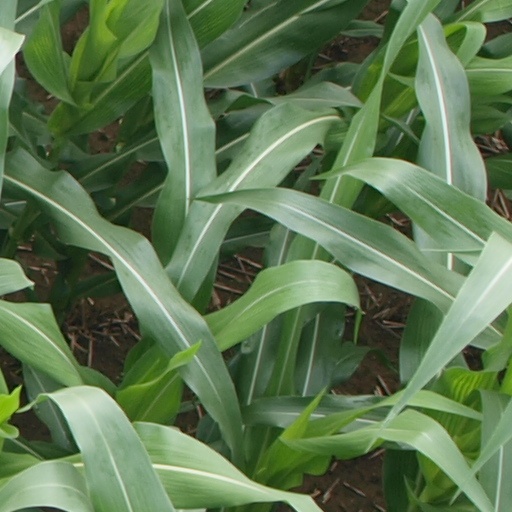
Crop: maize; corn